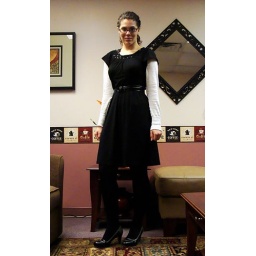
Belted black dress over a white sweater and black tights paired with black and gray shoes.